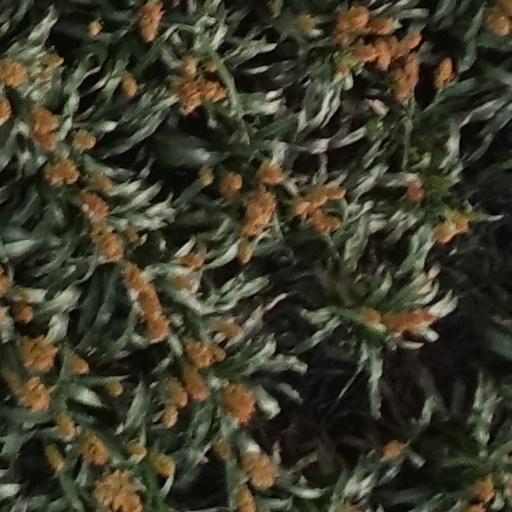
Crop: sorghum